Olivier Perrier

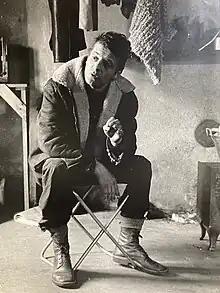

Olivier Perrier (born 15 September 1940) is a French actor. He appeared in more than forty films since 1972.